Buena Vista Park

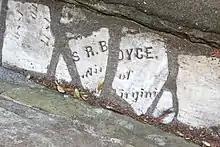
A broken headstone re-purposed for a rain gutter, located several path tiers up the hill, overlooking Haight Street

At the peak of the park is a small lawn. Notable views are available from various lookouts lower down, including "The Window," an overlook on the western side of the hill from which there is a sweeping vista of Golden Gate Park, the Pacific Ocean, and, on clear days, northward up the coast to the white cliffs of Drake's Bay.